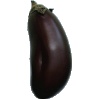
Label: eggplant